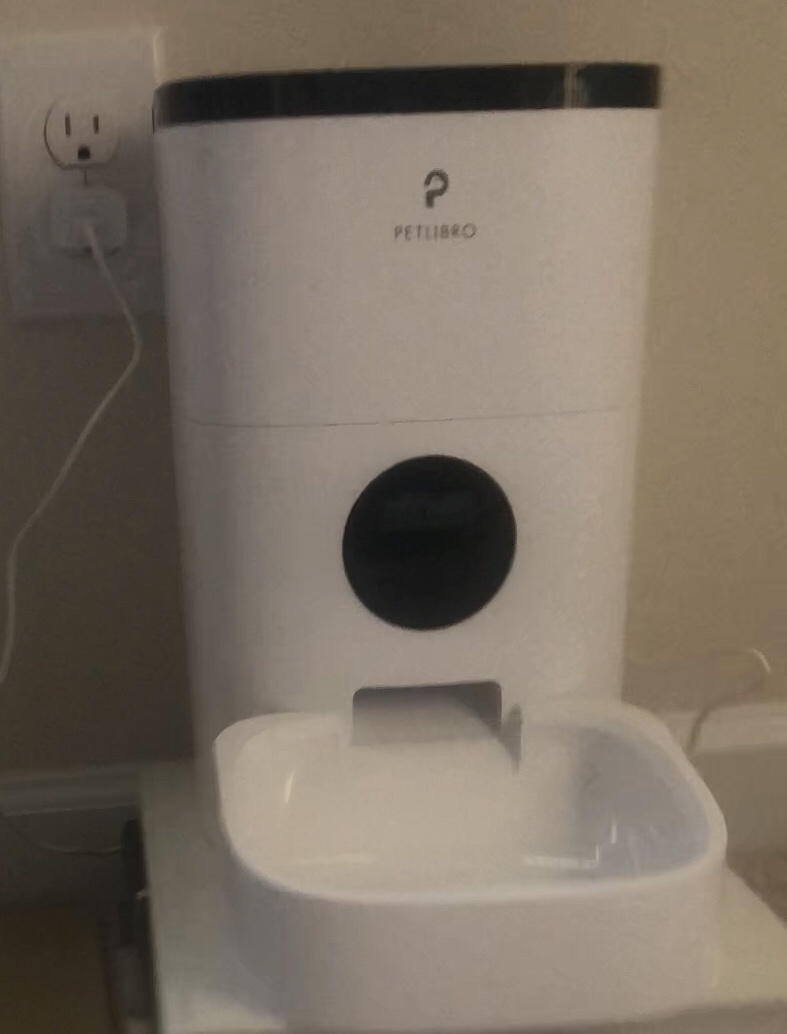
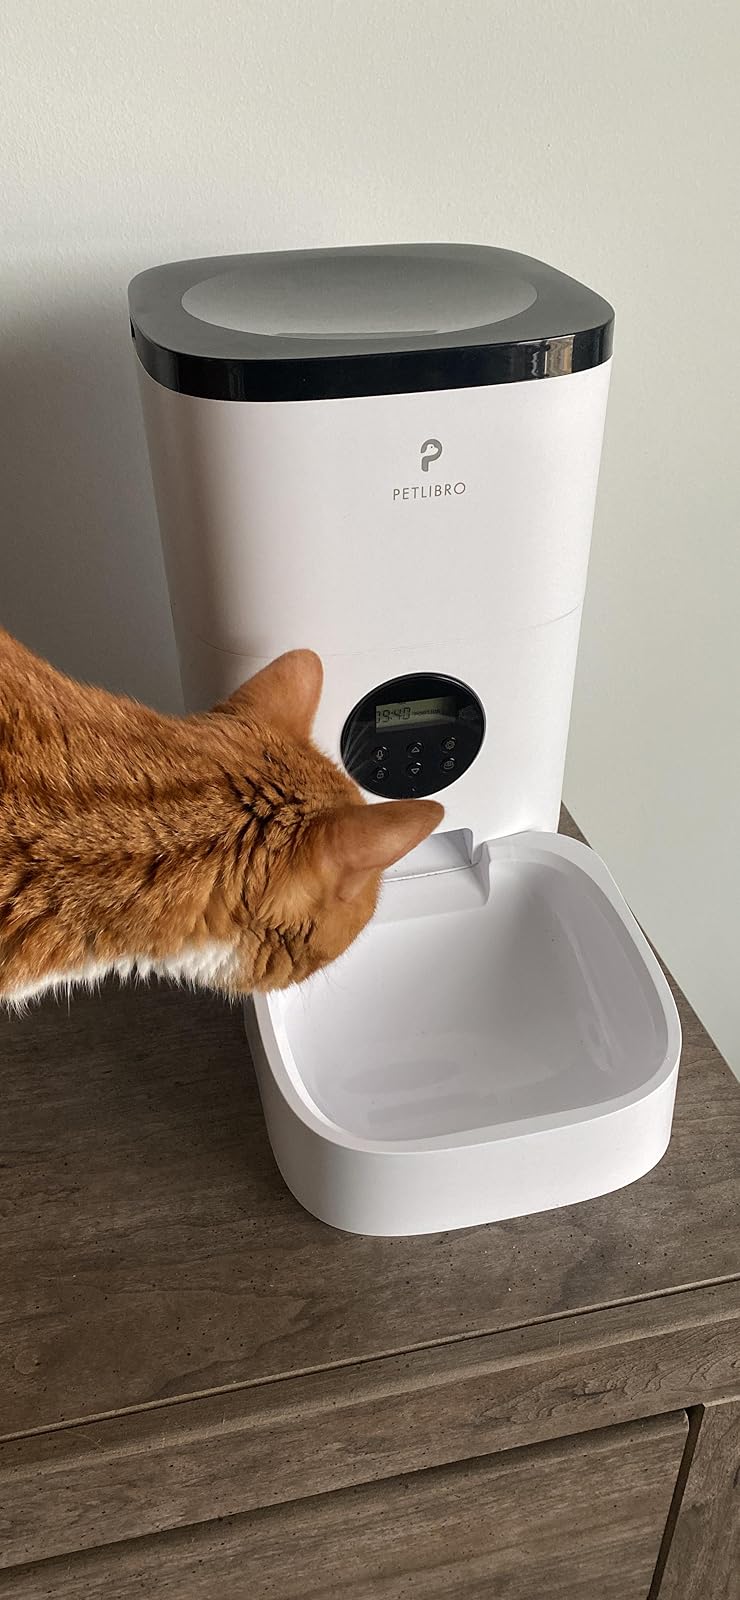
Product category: items_feeder
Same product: yes